Pinot noir

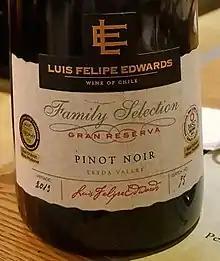
An example from Leyda Valley, Chile

A white berried sport of Pinot noir was propagated in 1936 by Henri Gouges of Burgundy, and there is now 2.5ha planted of this grape which Clive Coates calls Pinot Gouges, and others call Pinot Musigny. There is, however, no published evidence, nor any obvious reason, to believe that this is other than a (possibly quite fine) form of Pinot blanc, having simply arisen as a selected natural mutation of the original Pinot noir in the Gouges' vineyard.